Question: What color is the water?
Tambaya: Menene launin ruwan?
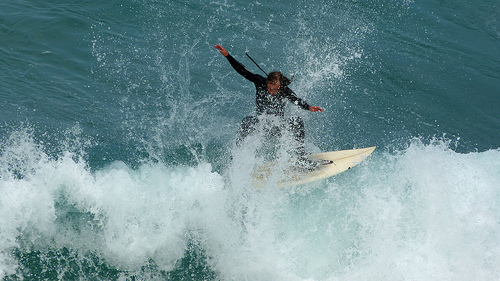
Answer: Blue.
Amsa: Shuɗi.